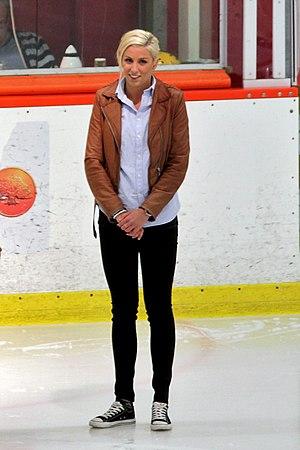
Jennie Johansson, née le 15 juin 1988, est une nageuse suédoise spécialiste de la brasse. En 2015, elle remporte le titre mondial du 50 mètres brasse. Elle est sept fois médaillée en individuel aux Championnats d'Europe, remportant le titre en 2016 sur le 50 mètres brasse. Sélectionnée pour les Jeux olympiques de Londres 2012, elle atteint les demi-finales du 100 m brasse, mais est éliminée avec le dixième temps.